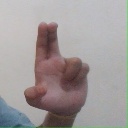
अक्षर: आ